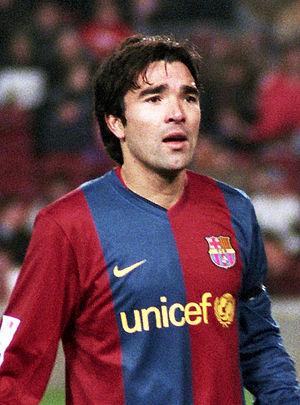
Anderson Luís de Souza, plus communément appelé Deco est un footballeur international portugais né le 27 août 1977 à São Bernardo do Campo au Brésil. Il a évolué au poste de meneur de jeu, et au poste de milieu relayeur en fin de carrière. Il est reconnu pour ses passes précises, son intelligence de jeu et la qualité technique de sa frappe.